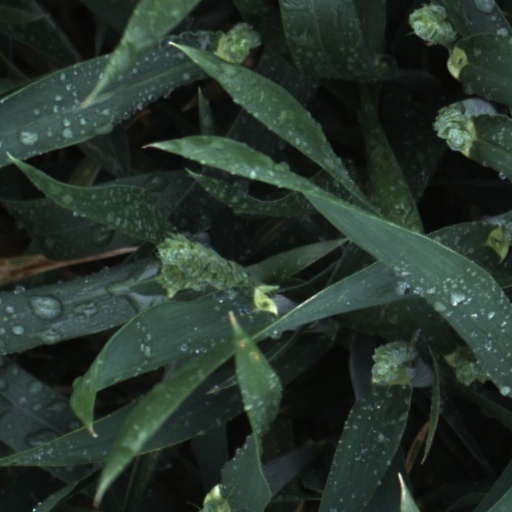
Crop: wheat